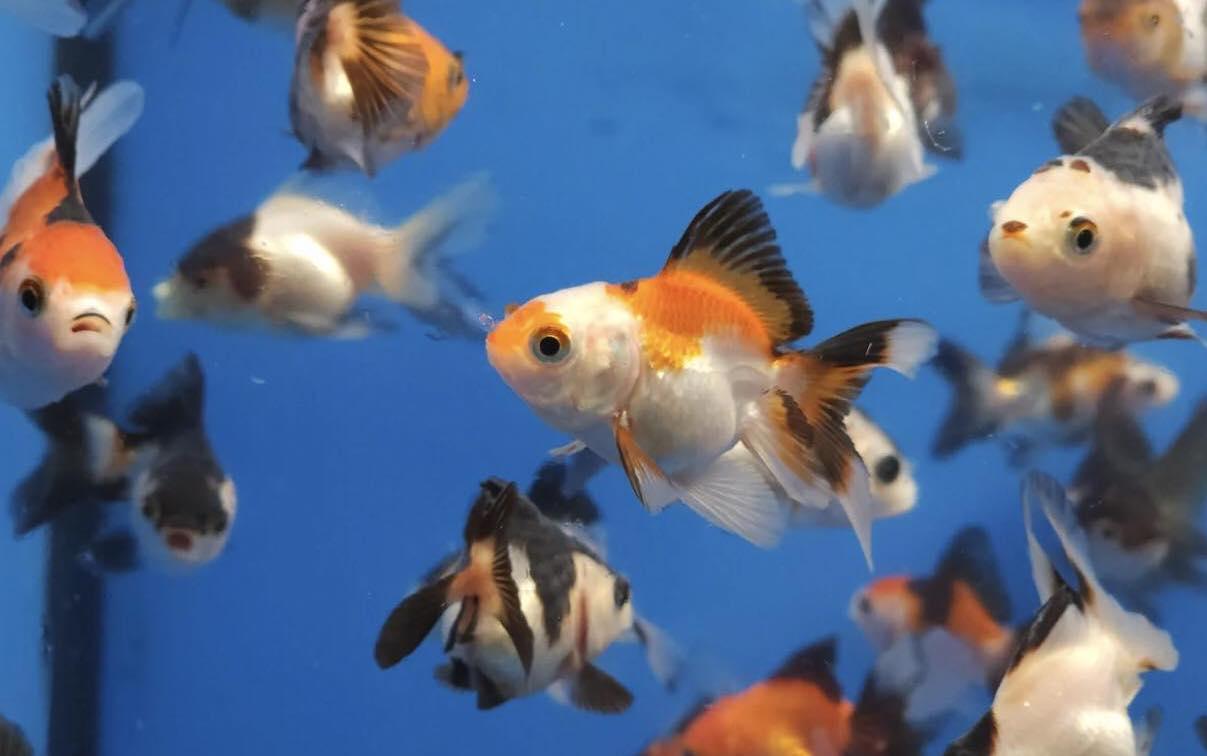
Samaki wa mapambo wenye rangi za kuvutia machungwa, nyeupe na nyeusi wakiwa kwenye maji safi, jambo linaloonyesha mazingira yaliyodhibitiwa kwa ufugaji wa samaki. Ingawa hawa si samaki wa chakula, ufugaji wa samaki wa mapambo ni sehemu ya sekta ya ufugaji wa samaki yenye thamani ya  kibiashara hasa kwa masoko ya mapambo ya nyumba na ofisi.